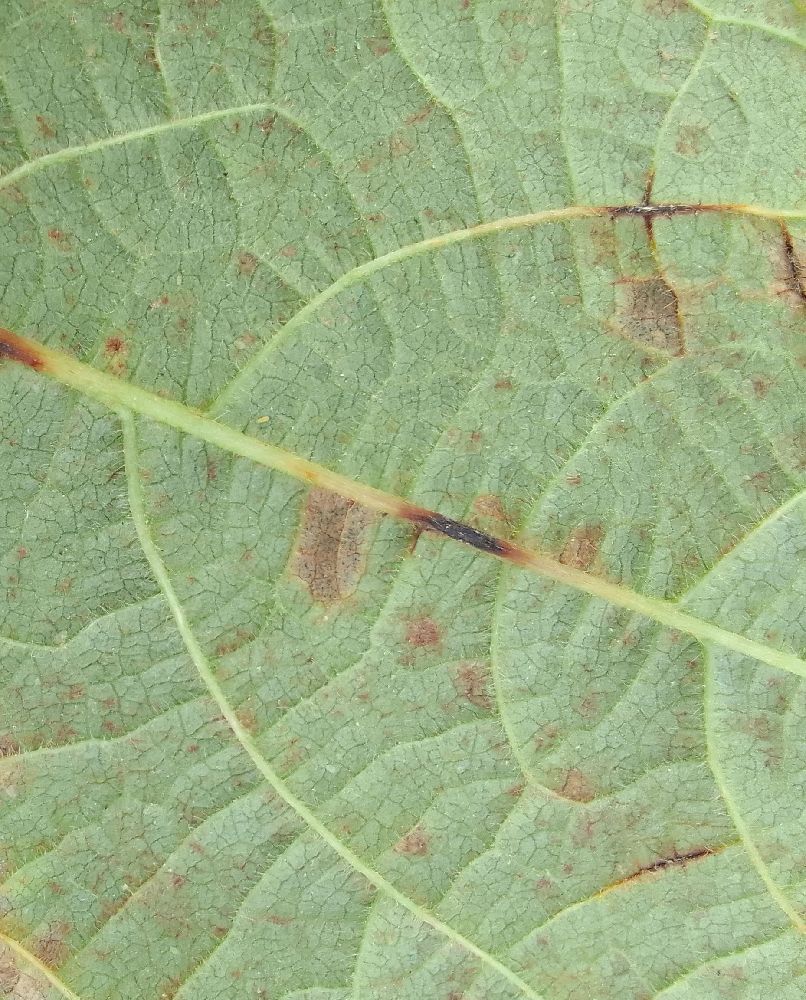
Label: anthracnose